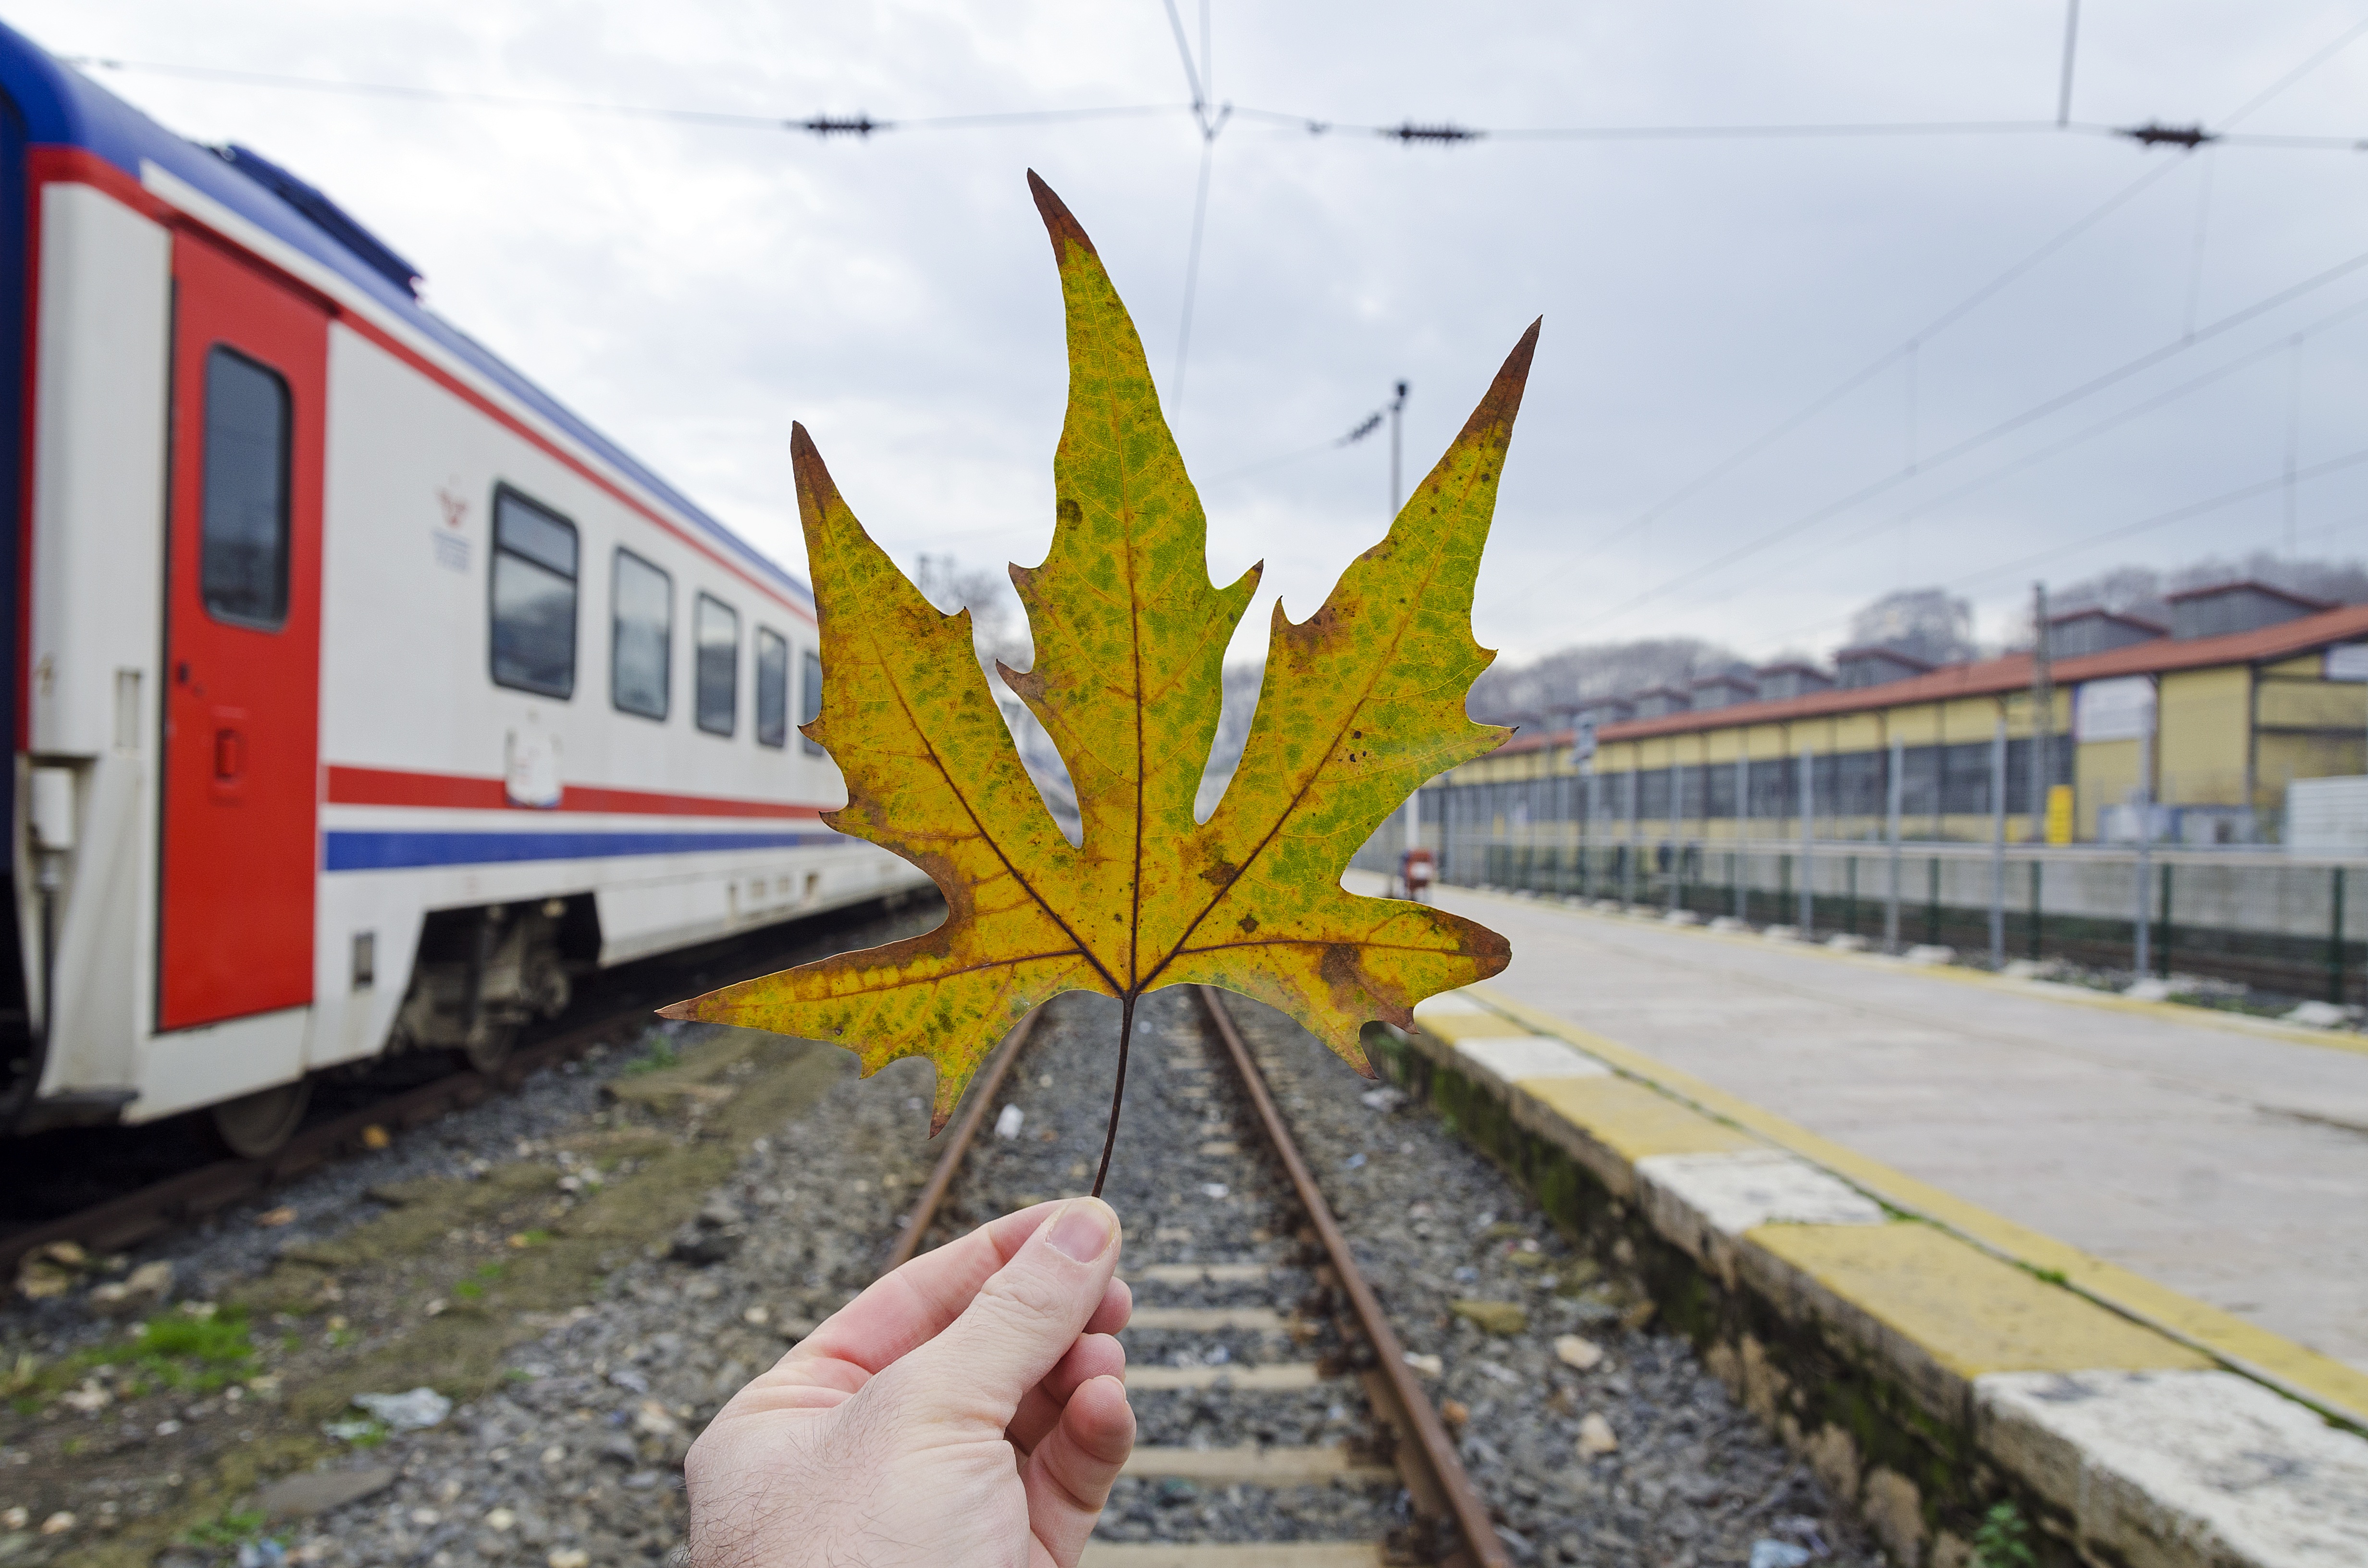
track, leaf, train, travel, transport, vehicle, relax, public transport, art, hope, scene, bliss, rail transport, belief, land vehicle, residential area, relinquish, rolling stock, railroad car